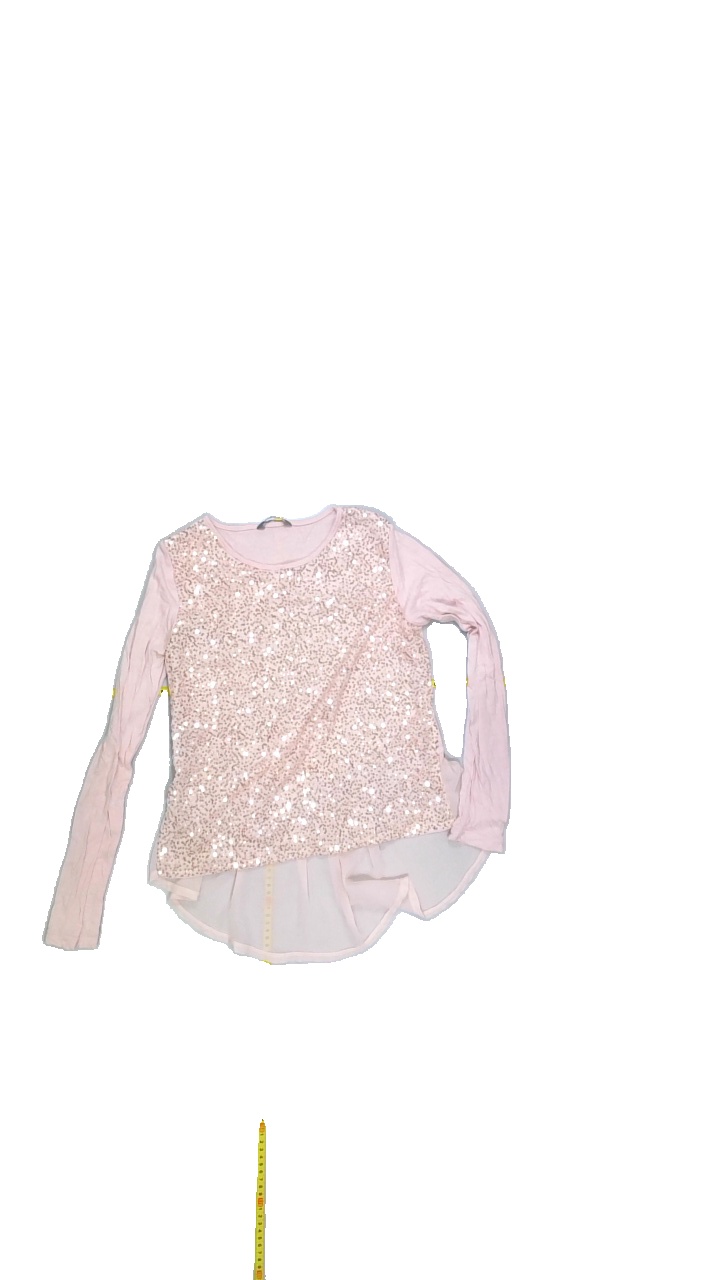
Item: Top (Ladies)
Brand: Lindex
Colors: Pink
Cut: Regular, C-collar
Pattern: Glitter
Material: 100%viscose
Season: Spring
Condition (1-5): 4
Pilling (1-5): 3
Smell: Minor
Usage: Export
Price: <50